Wey and Arun Canal

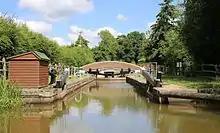
The completed Loxwood Lock

The design of the bridge was not appreciated by many of the residents of Loxwood, because of its steel barriers, and following a period of consultation and fund-raising, planning permission was obtained to replace them with lower, brick-faced parapets, to match the adjacent lock and footbridge. The lock and footbridge achieved second place in the Royal Institution of Chartered Surveyors Community Benefit Awards in 2010. The trust's success was particularly welcome, as it was the only entry in the category by a voluntary organisation, rather than a professional one. The scheme, which cost £1.9 million, was also the winner in the Community category of the 2011 Waterways Renaissance Awards. The awards are made annually by the Waterways Trust.